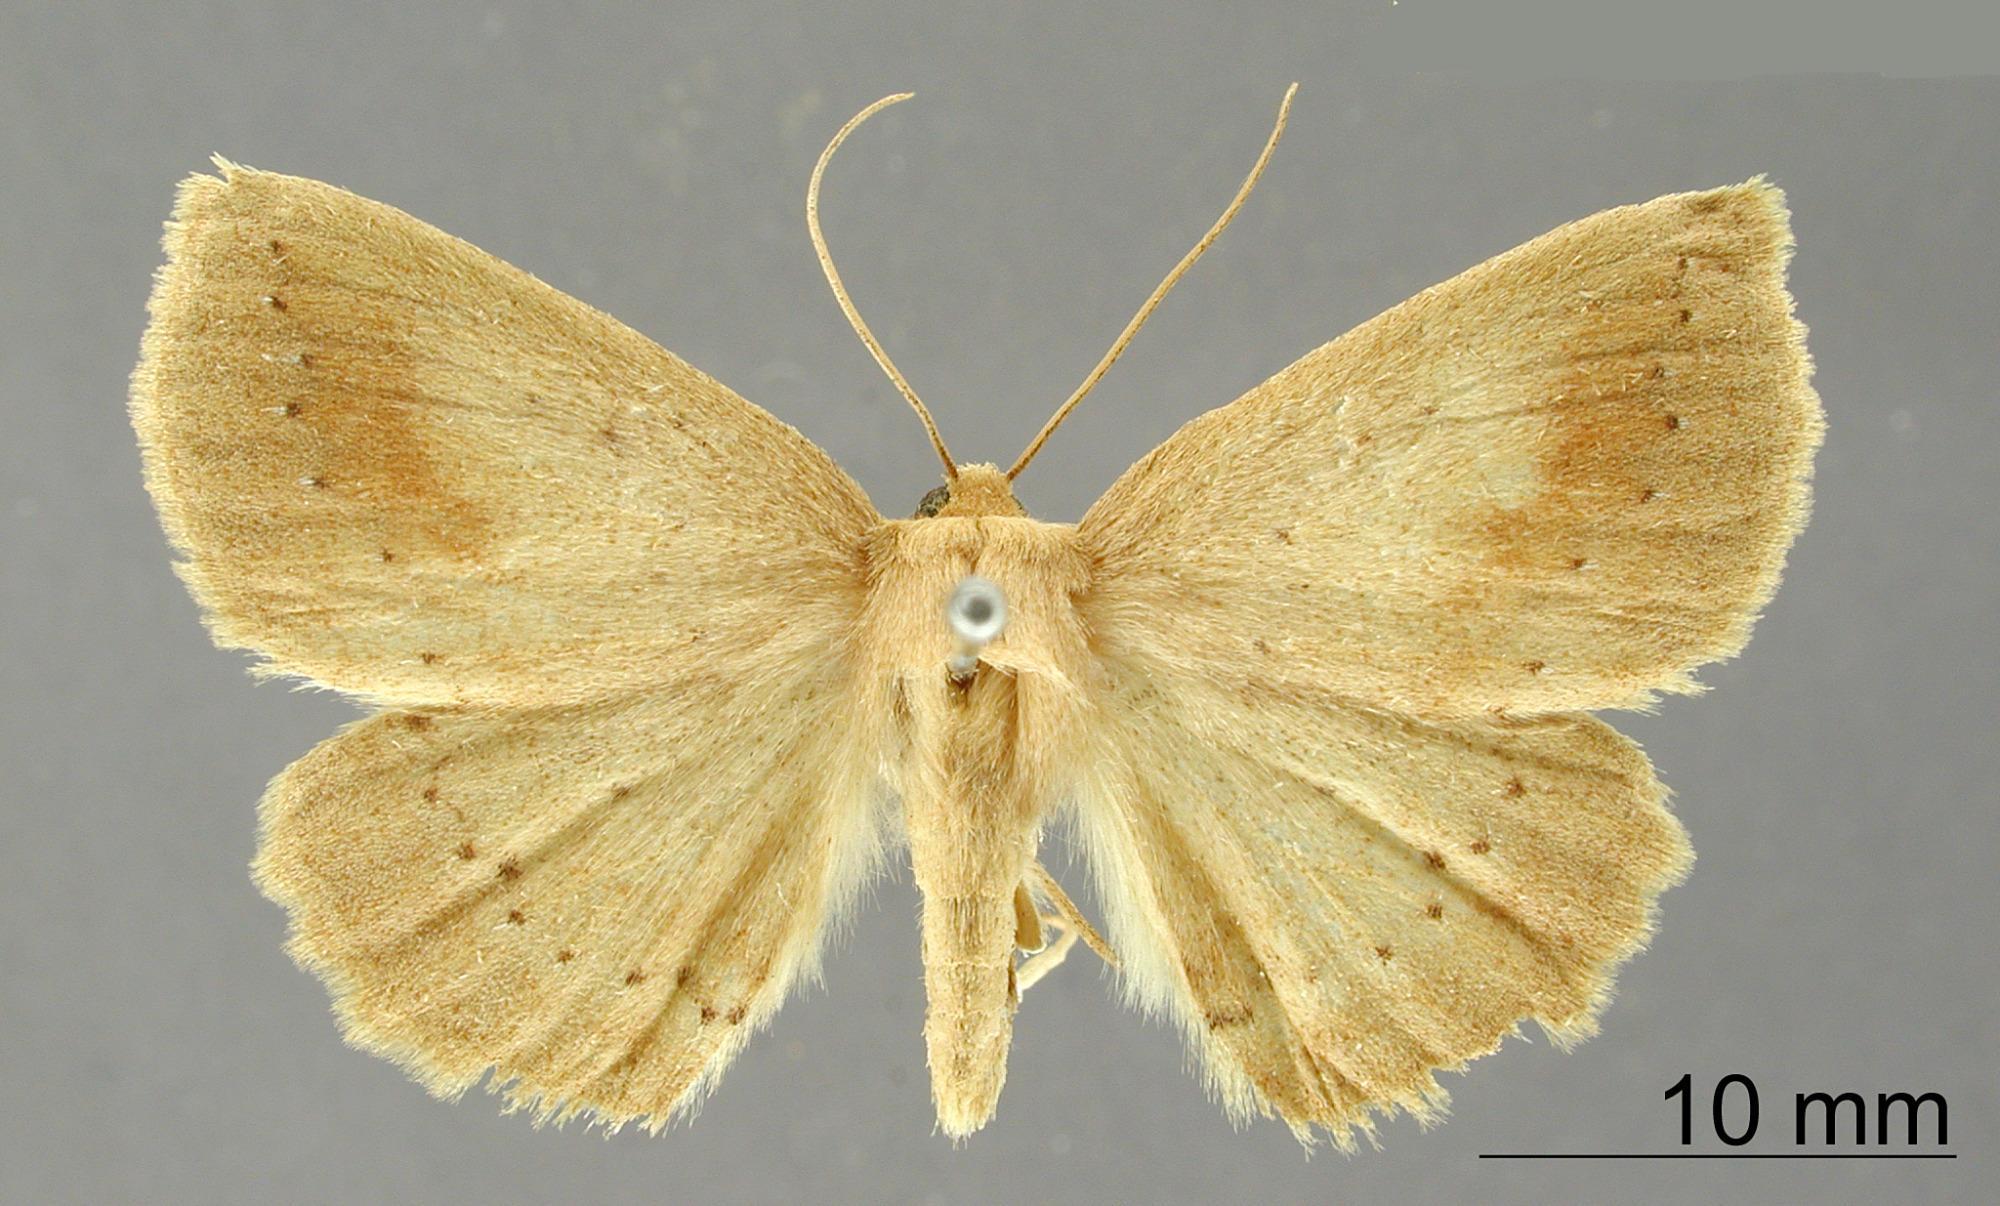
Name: Certima minorata
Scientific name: Certima minorata Dognin, 1910
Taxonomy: Animalia, Arthropoda, Insecta, Lepidoptera, Geometridae, Ennominae
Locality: Environs de Loja, Ecuador, Ecuador